Giuseppe Salvatore Pianell

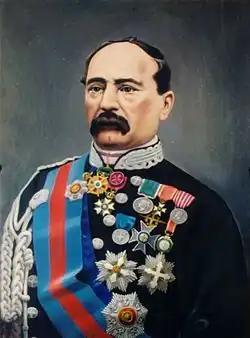
General Manfredo Fanti, probably the closest person to Pianell after his return to Italy in 1861.

At this stage, the government, faced with the refusal of some garrisons to obey the Constitution feared a plot by reactionary courtiers and decided on a renewal in favor of more liberal personalities. The day after the War Council, July 14, 1860, Pianell was appointed Minister of War in place of Ritucci, and Liborio Romano replaced Interior Minister Federico Del Re.